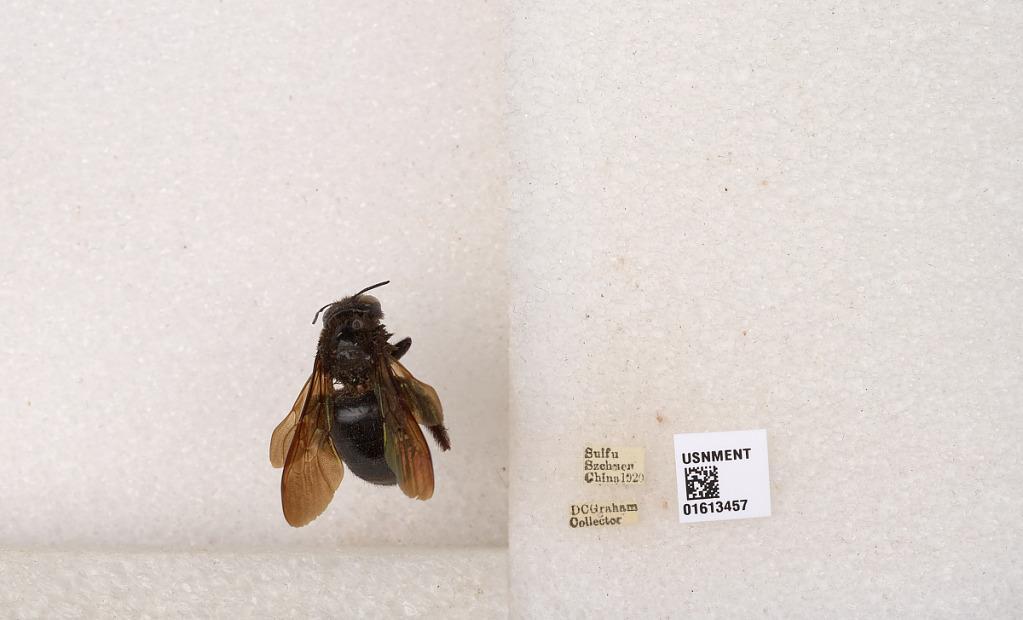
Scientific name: Xylocopa (Biluna) tranquebarorum tranquebarorum (Swederus)
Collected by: D. Graham
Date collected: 1920-1-1
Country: China
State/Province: Sichuan
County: Ybin Shi
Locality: Suifu